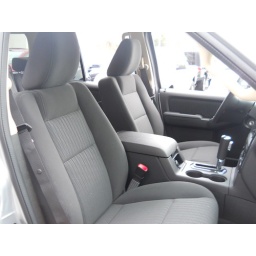
Jack Madden Ford is located in Norwood, Massachusetts and sells new and pre-owned Ford cars and trucks in the greater Boston area.